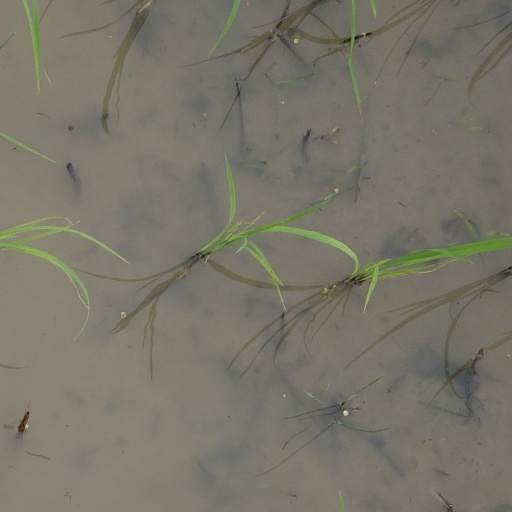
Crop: rice